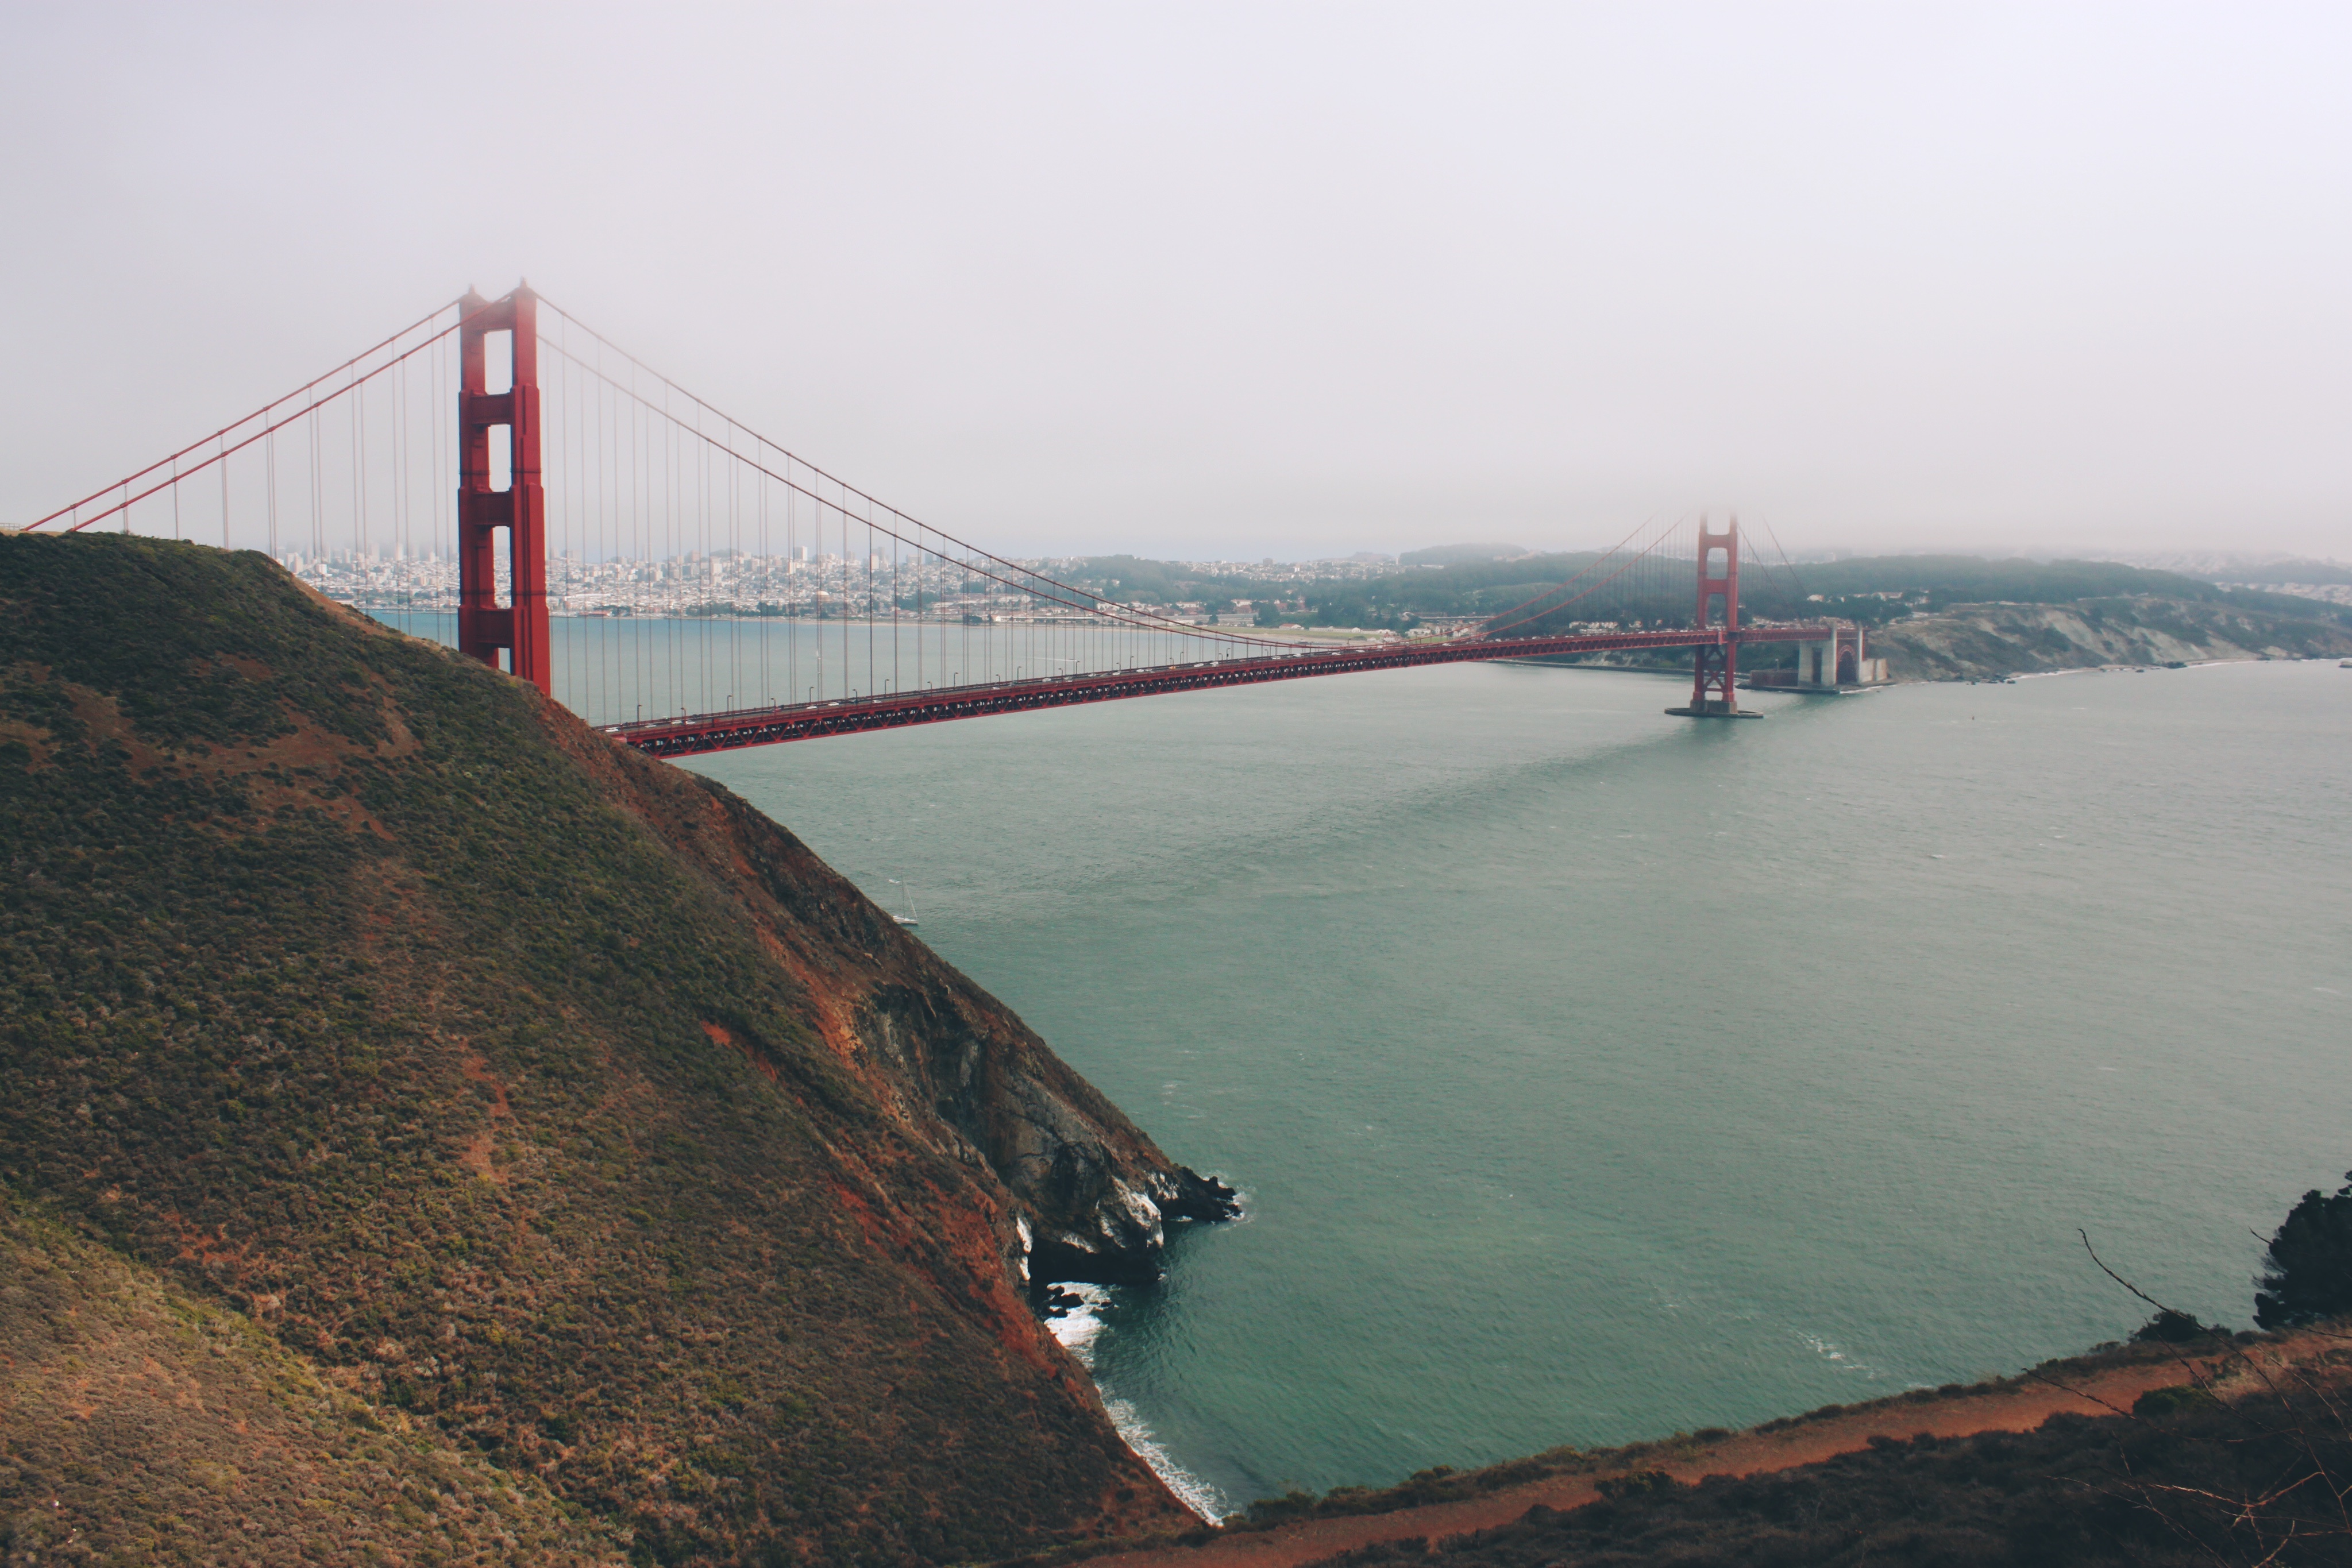
sea, coast, water, bridge, river, bay, reservoir, waterway, channel, atmospheric phenomenon